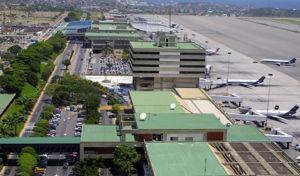
Santiago de León de Caracas, traditionnellement connue sous le nom de Caracas, est la capitale et la plus grande ville du Venezuela. Couvrant 433 km², la ville fait partie du district Capitale au sein de la municipalité de Libertador. Caracas compte trois millions d'habitants.